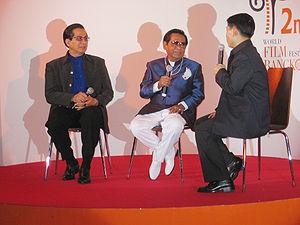
Le Festival mondial du film de Bangkok est un festival de cinéma international qui a lieu chaque année depuis 2003 à Bangkok, en Thaïlande, en octobre et novembre.